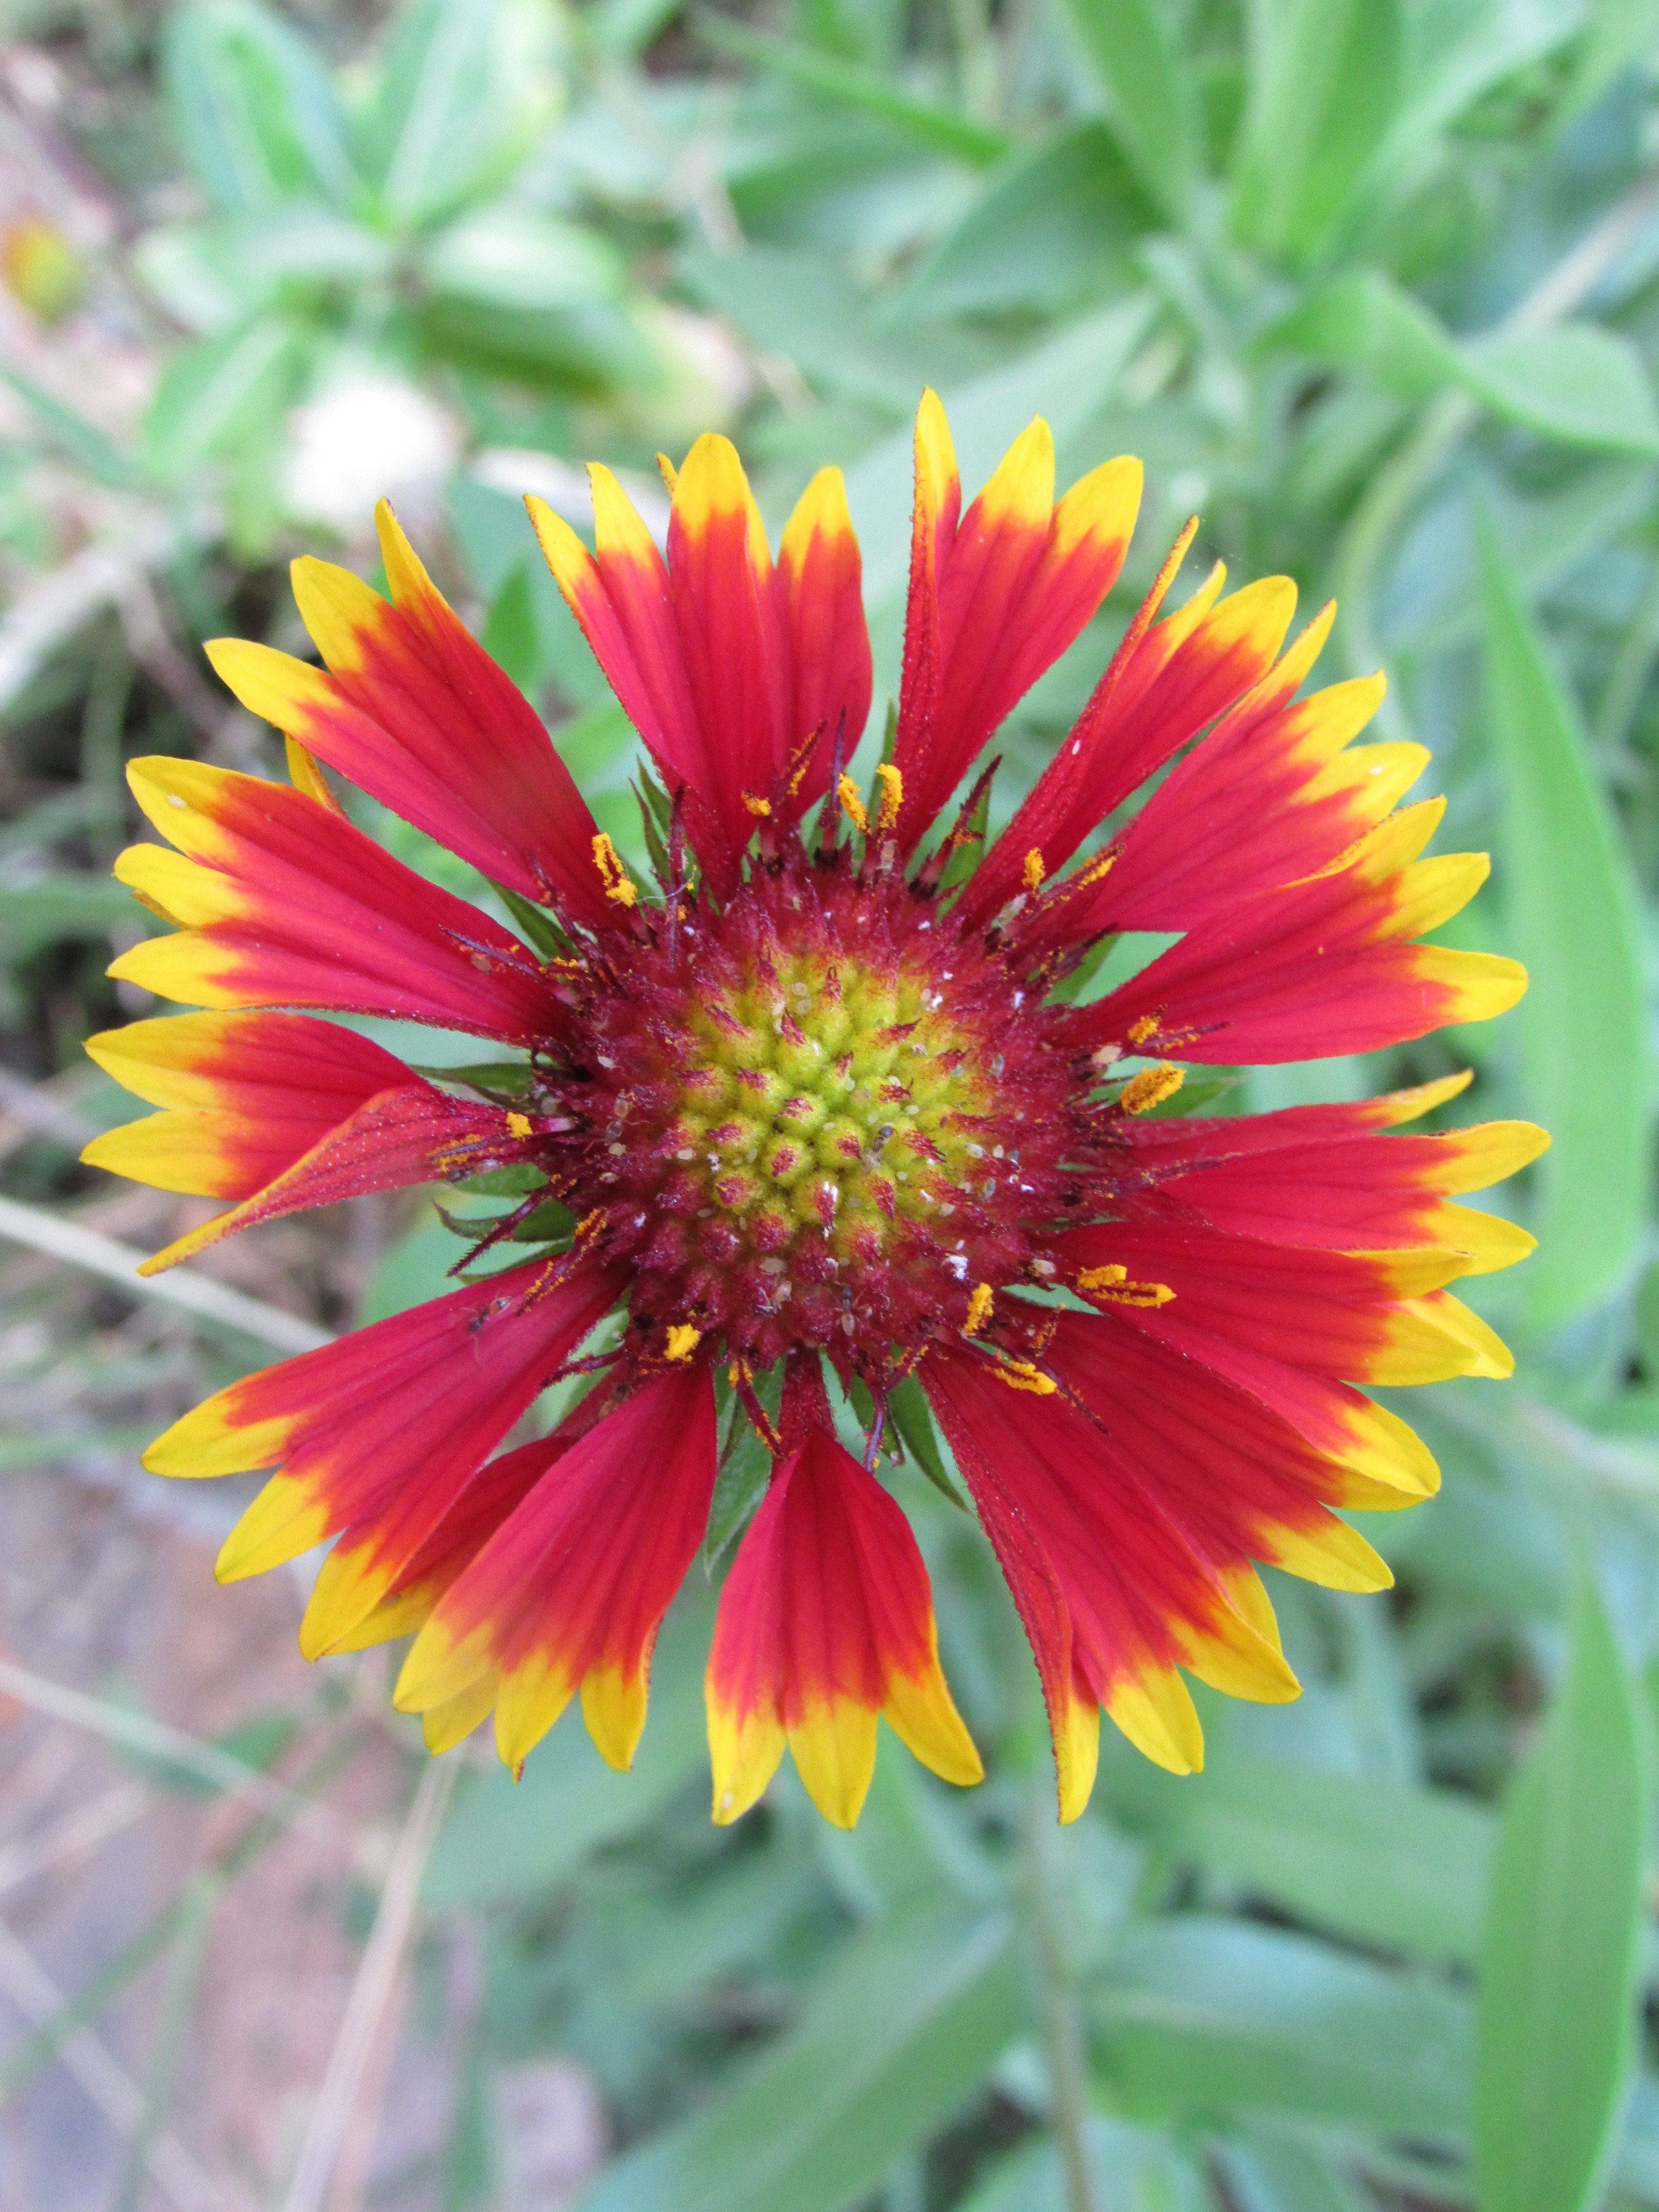
nature, blossom, plant, stem, leaf, flower, petal, bloom, floral, environment, herb, natural, botany, agriculture, dharwad, flora, botanical, wildflower, outdoors, vegetation, india, horticulture, organic, macro photography, flowering plant, daisy family, annual plant, plant stem, land plant, blanket flowers, aster flower